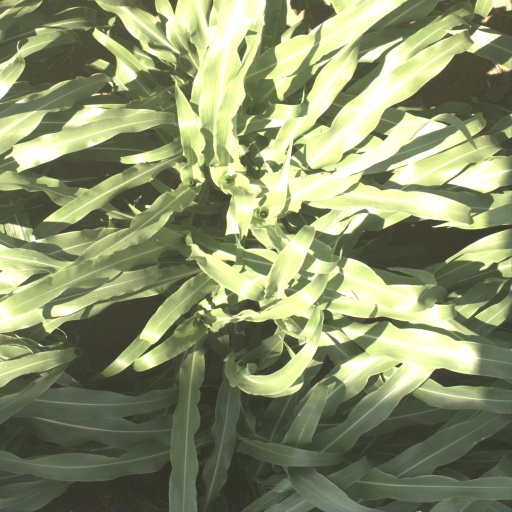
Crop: sorghum